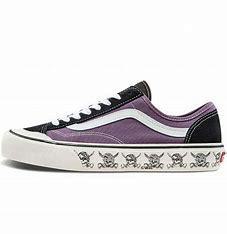
Brand: Vans
Model: Style 36 Decon Sf